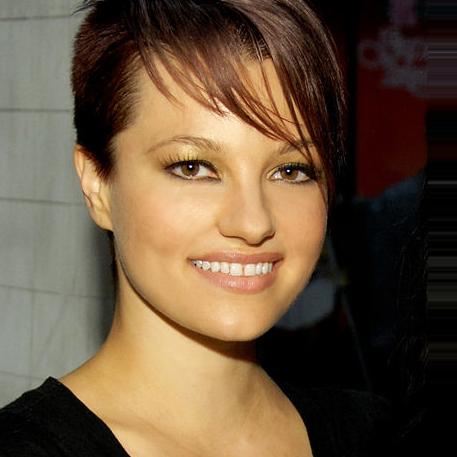
Age: 28